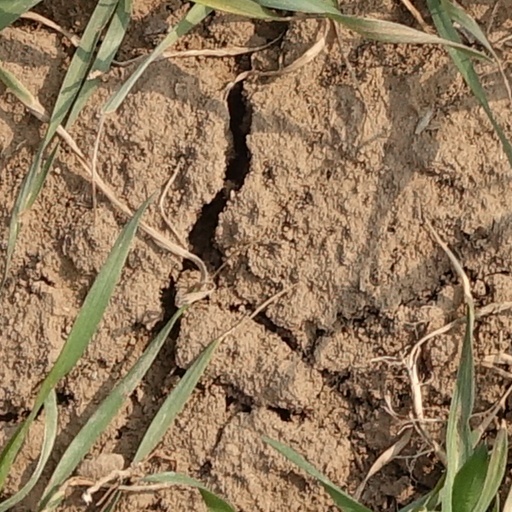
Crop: wheat